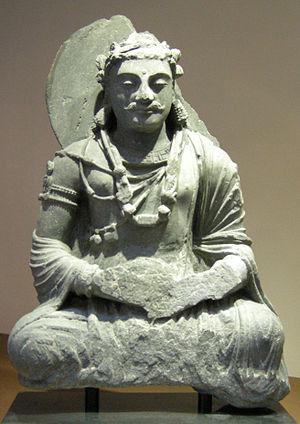
Dhyāna est un terme sanskrit qui correspond dans les Yoga Sūtra de Patañjali au septième membre du Yoga. Ce terme désigne des états de concentration cultivés dans l'hindouisme, le bouddhisme, et le jaïnisme. Il est souvent traduit par « absorption », bien qu'étymologiquement il signifie simplement méditation ou contemplation. Le terme méditation est utilisé aujourd'hui comme un mot désignant de nombreuses techniques en occident, il s'apparente à la vigilance en psychologie ou en philosophie. Historiquement et pour le sous-continent indien, dhyana en est le plus proche.
Alfonso Caycedo, né le 19 novembre 1932 à Bogotá en Colombie et mort le 11 septembre 2017, est le fondateur de la sophrologie. Neuropsychiatre et professeur de psychiatrie, passionné par les états de conscience modifiés, il consacre une grande partie de sa vie à étudier la conscience et ses ressources, selon une approche médicale dans un premier temps, puis phénoménologique, en incluant la dimension corporelle.